Billy Paul

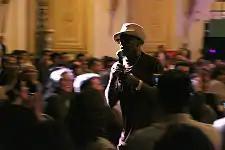
Billy Paul has regularly played live around the world including this 2006 concert at the Carthage Palace Hotel in Tunis, Tunisia.

His album "When Love Is New" followed in the same vein as its predecessor and had a similar fate. Released in December 1975, it reached No. 139 on the "Billboard" Pop Album chart and No. 17 on the Soul chart. It included the singles "Let's Make a Baby", which hit No. 83 on the Pop singles chart (the last record of Paul's to make that chart), No. 18 on the Soul chart and No. 30 in the UK, and "People Power", which reached No. 82 on the Soul chart and No. 14 on the U.S. Dance chart.